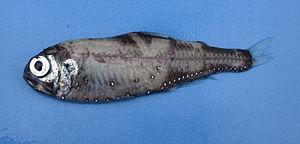
Les poissons-lanternes ou Myctophidés forment une famille de poissons vivant dans la zone aphotique des océans. Ils sont appelés ainsi du fait de leur remarquable aptitude à la bioluminescence.